Nipponosaurus

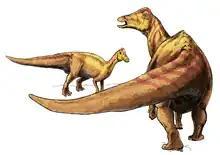
Restoration of a pair

More recently, another analysis, accounting for characters that vary through ontogeny, instead found it to be closely related to the European taxa "Arenysaurus" and "Blasisaurus", outside of Lambeosaurini, unlike the earlier studies. Its position outside of the clade containing Parasaurolophini and Lambeosaurini was supported by the absence of two synapomorphies of the group in its teeth. Four characters united it with "Arenysaurus" and "Blasisaurus"; the end margin of the coronoid process overlapping with the back portion of the dental battery (which was suggested to perhaps reflect a difference in feeding habits from other taxa), a short edentulous slope, and two characters of the jugal. The following cladogram was recovered in their analysis: